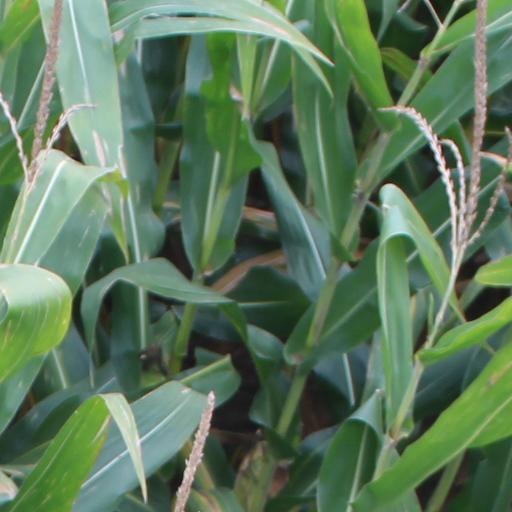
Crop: maize; corn